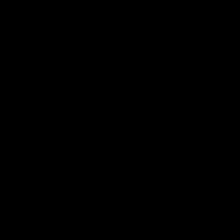
Plant: Tulsi